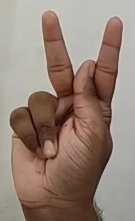
ASL sign: K